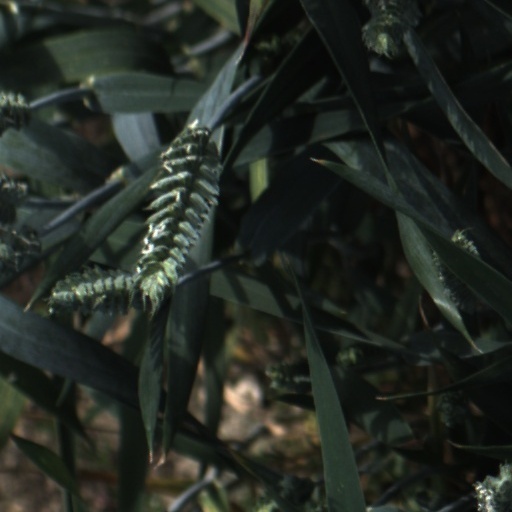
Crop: wheat